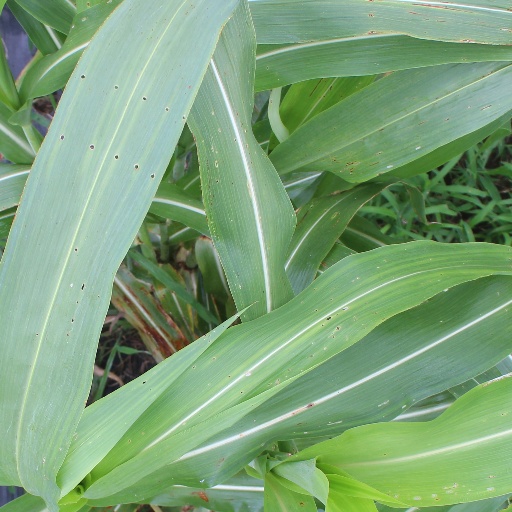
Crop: sorghum